Ann Miller

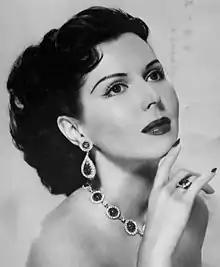
Miller in 1957

Ann Miller (born Johnnie Lucille Collier; April 12, 1923 – January 22, 2004) was an American actress and dancer. She is best remembered for her work in the classical Hollywood cinema musicals of the 1940s and 1950s. Her early film work included roles in "Room Service" with the Marx Brothers and Frank Capra's "You Can't Take It with You", both released in 1938. She later starred in the musical classics "Easter Parade" (1948), "On the Town" (1949) and "Kiss Me Kate" (1953). Her final film role was in "Mulholland Drive" (2001).